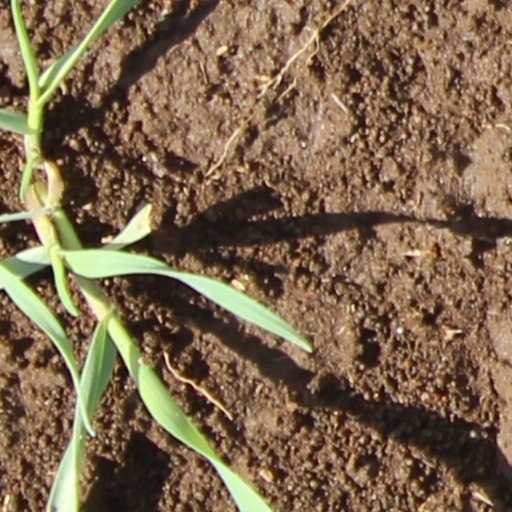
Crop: wheat